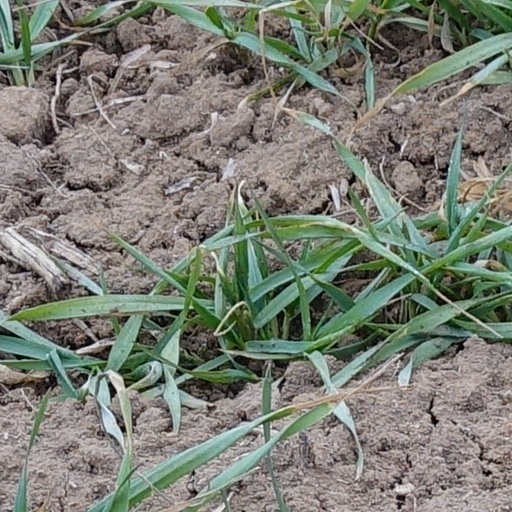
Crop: wheat